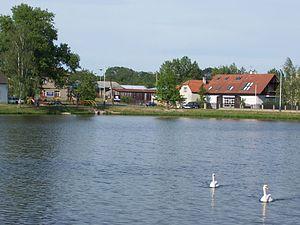
Horoušany est une commune du district de Prague-Est, dans la région de Bohême-Centrale, en République tchèque. Sa population s'élevait à 1 538 habitants en 2020.